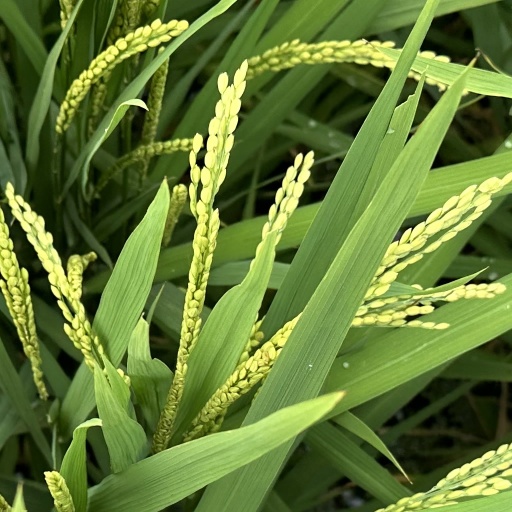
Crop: rice